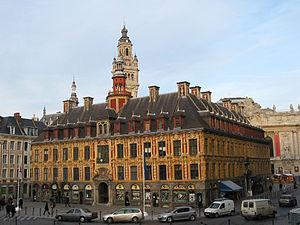
Lille (France), la Vieille Bourse du travail (1652-1653) et le beffroi de la chambre de commerce